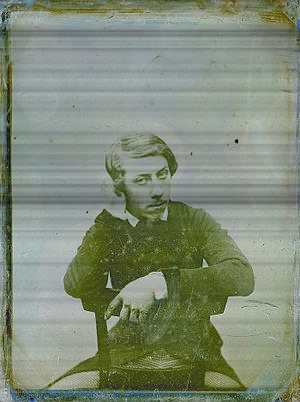
Stanislas Ratel est un ingénieur et pionnier de la photographie.